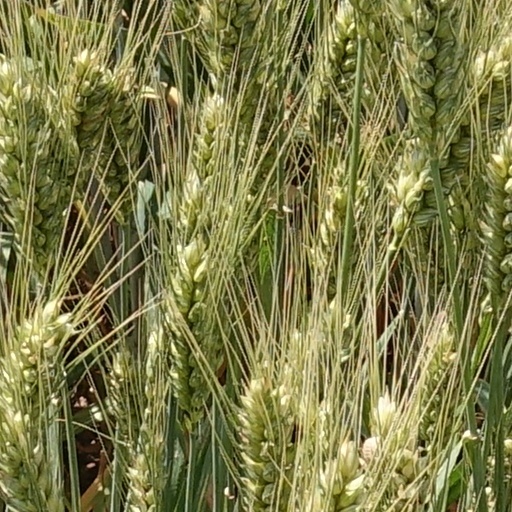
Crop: wheat